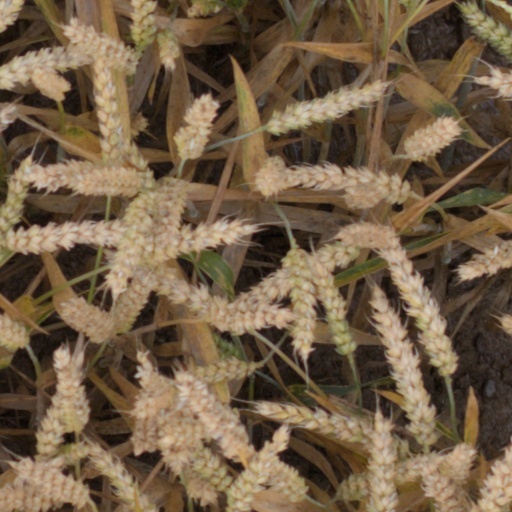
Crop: wheat